Funny Girl (musical)

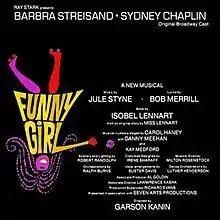
Original cast album

Funny Girl is a musical with score by Jule Styne, lyrics by Bob Merrill, and book by Isobel Lennart, that first opened on Broadway in 1964. The semi-biographical plot is based on the life and career of comedian and Broadway star Fanny Brice, featuring her stormy relationship with entrepreneur and gambler Nicky Arnstein.